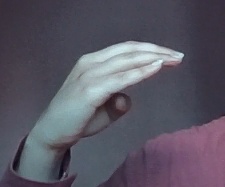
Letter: jeem